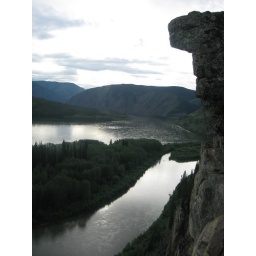
i call it old man in the rock bluffi sat on his hat